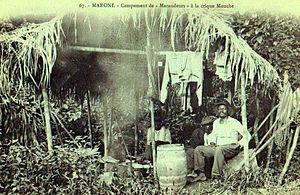
Campement de chercheurs d'or le long du Maroni
Saint-Laurent-du-Maroni, appelé simplement Saint-Laurent, est une commune française située dans le département de la Guyane. En 2010, elle est la deuxième commune la plus peuplée de Guyane après Cayenne.